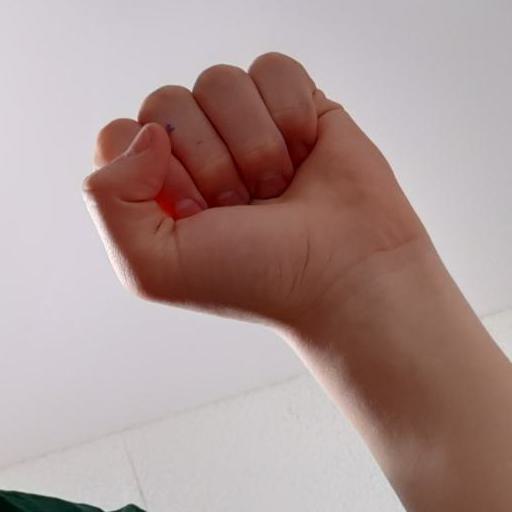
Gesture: fist